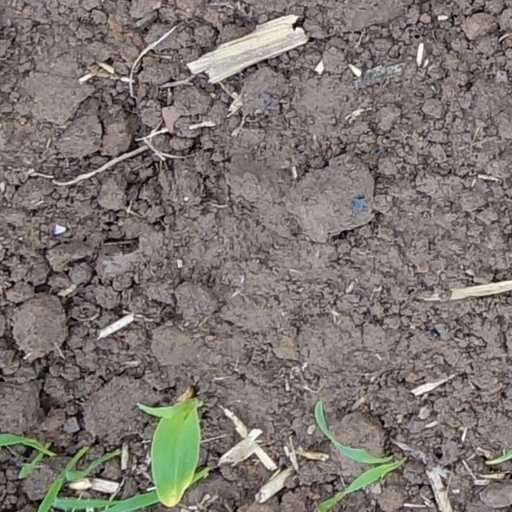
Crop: wheat